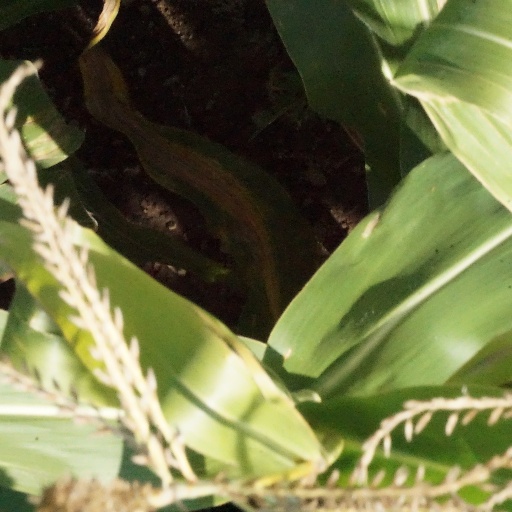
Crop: maize; corn